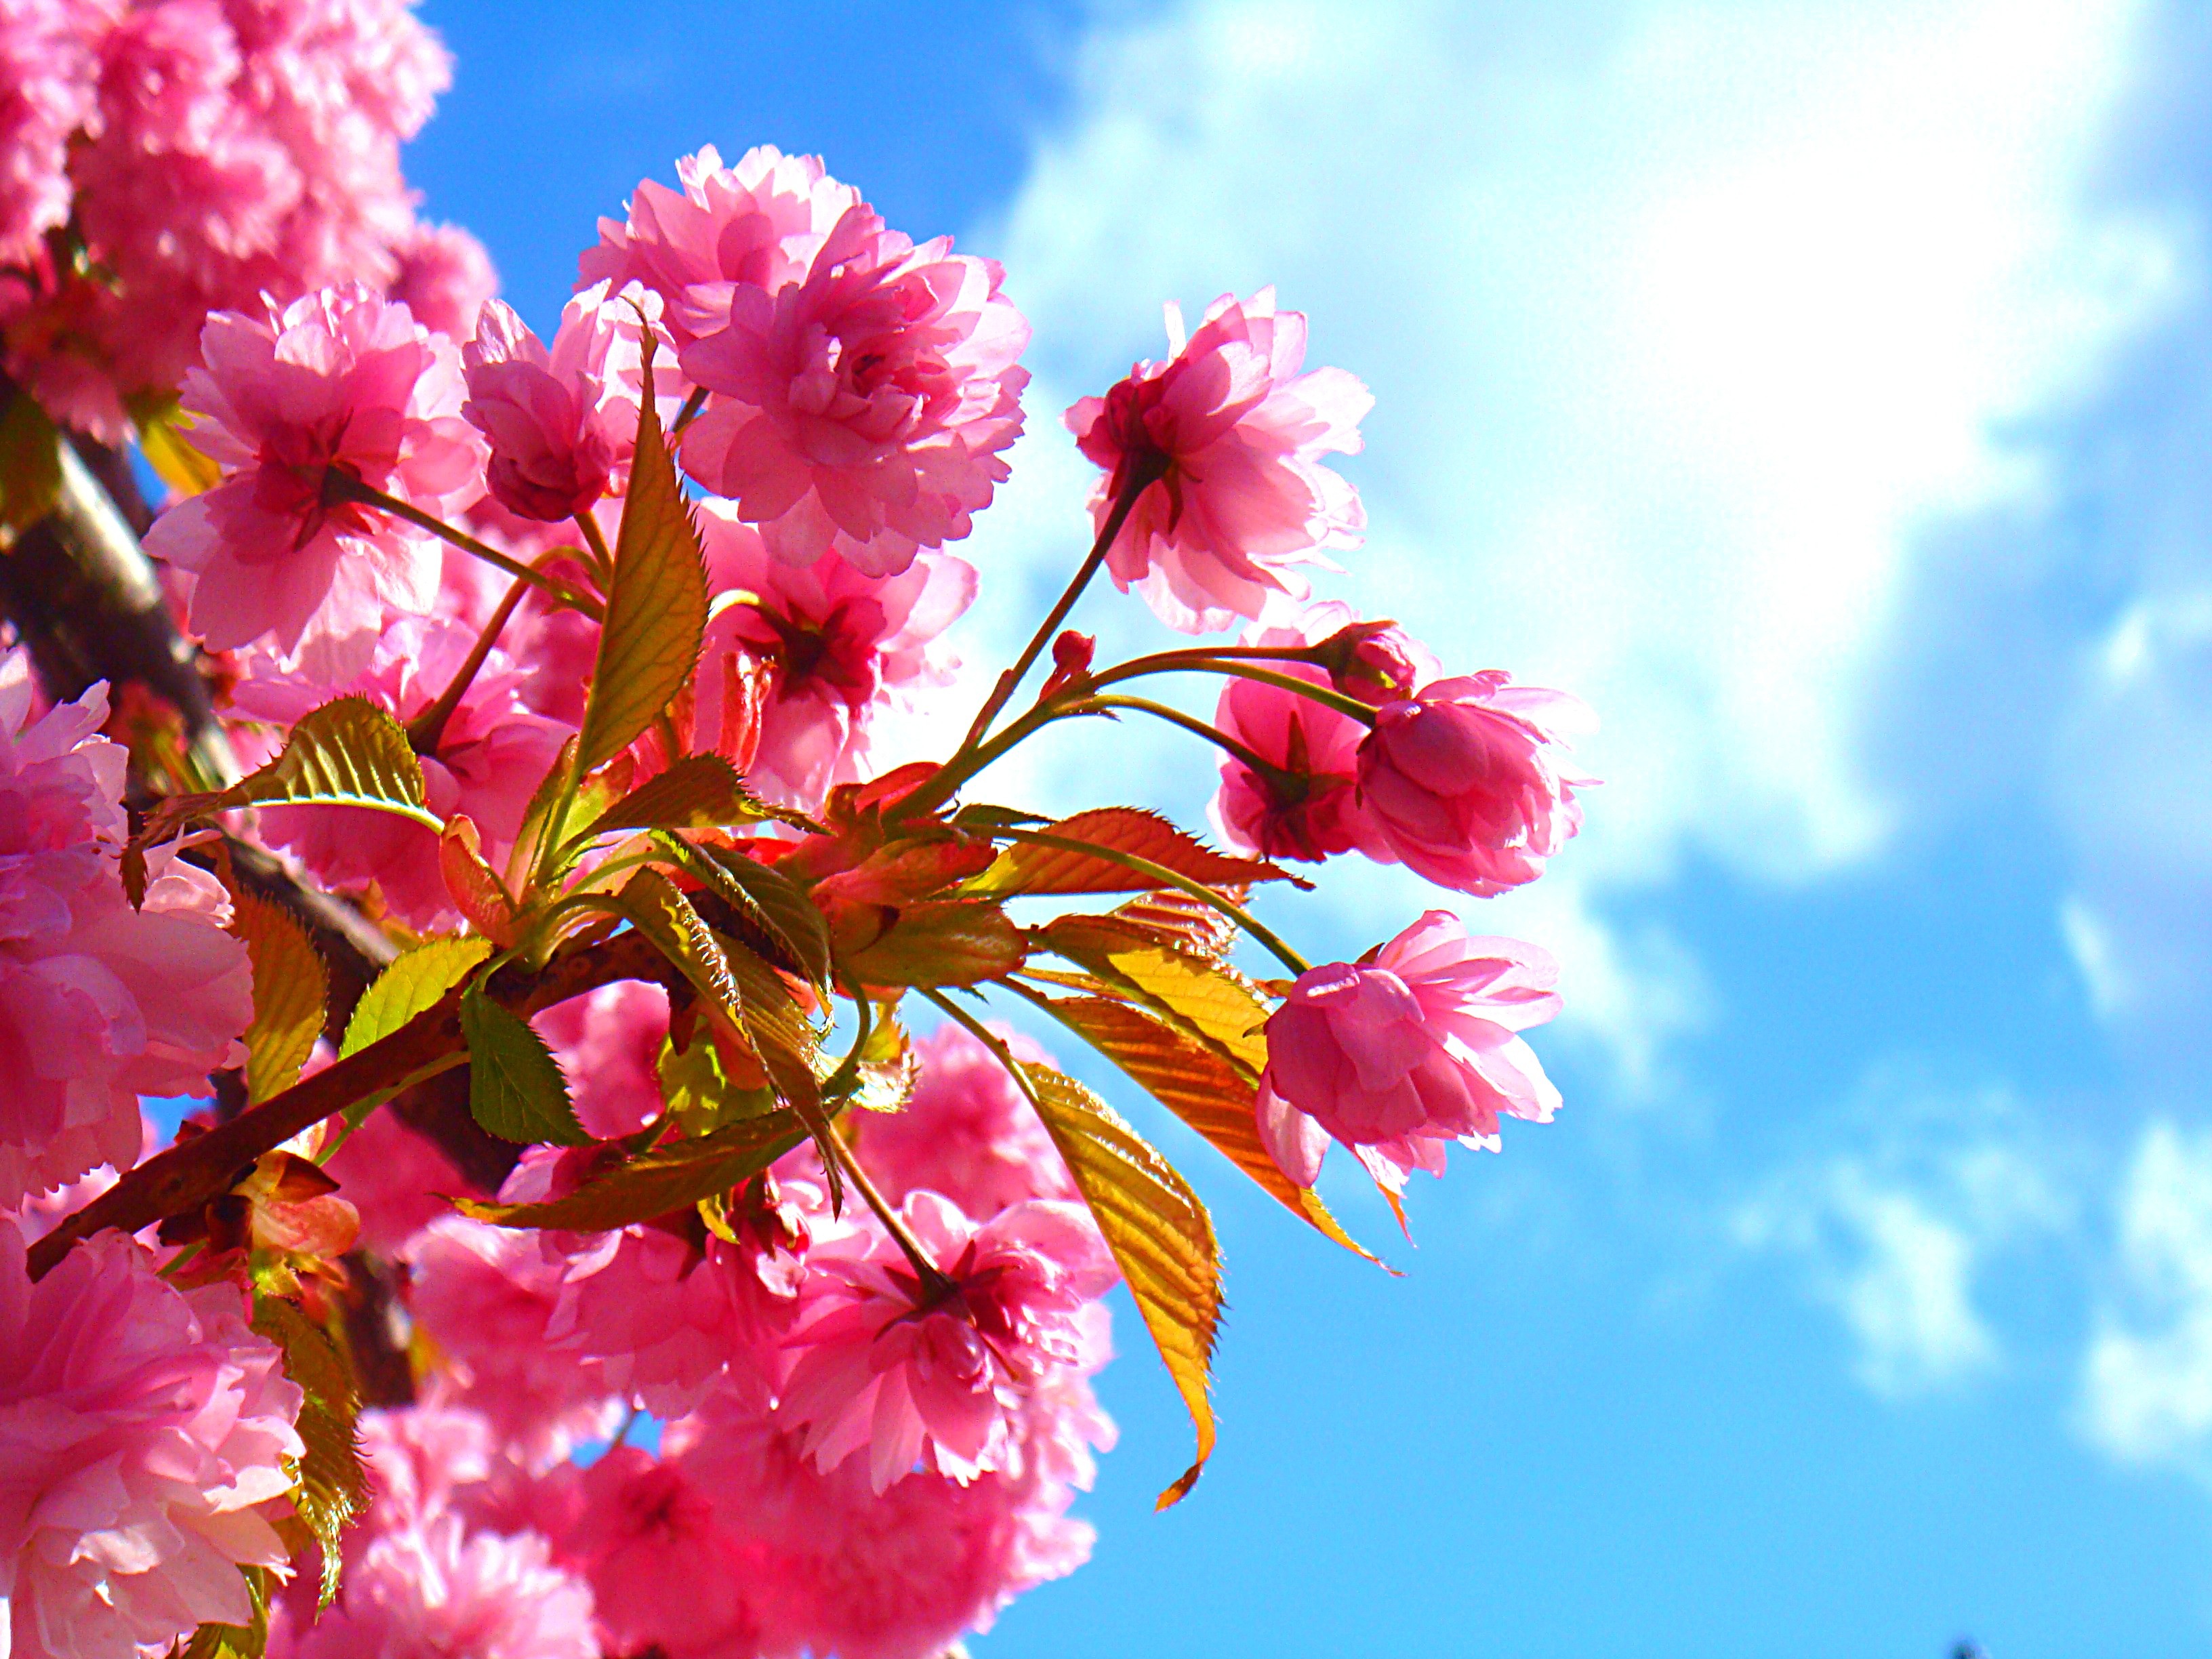
tree, nature, branch, blossom, plant, sunlight, flower, petal, bloom, food, spring, produce, pink, flora, cherry blossom, leaves, shrub, prunus, against light, macro photography, flowering plant, pink blossom, woody plant, land plant